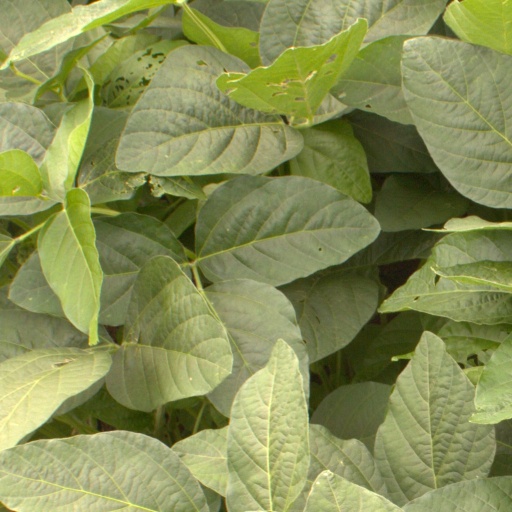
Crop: soybean